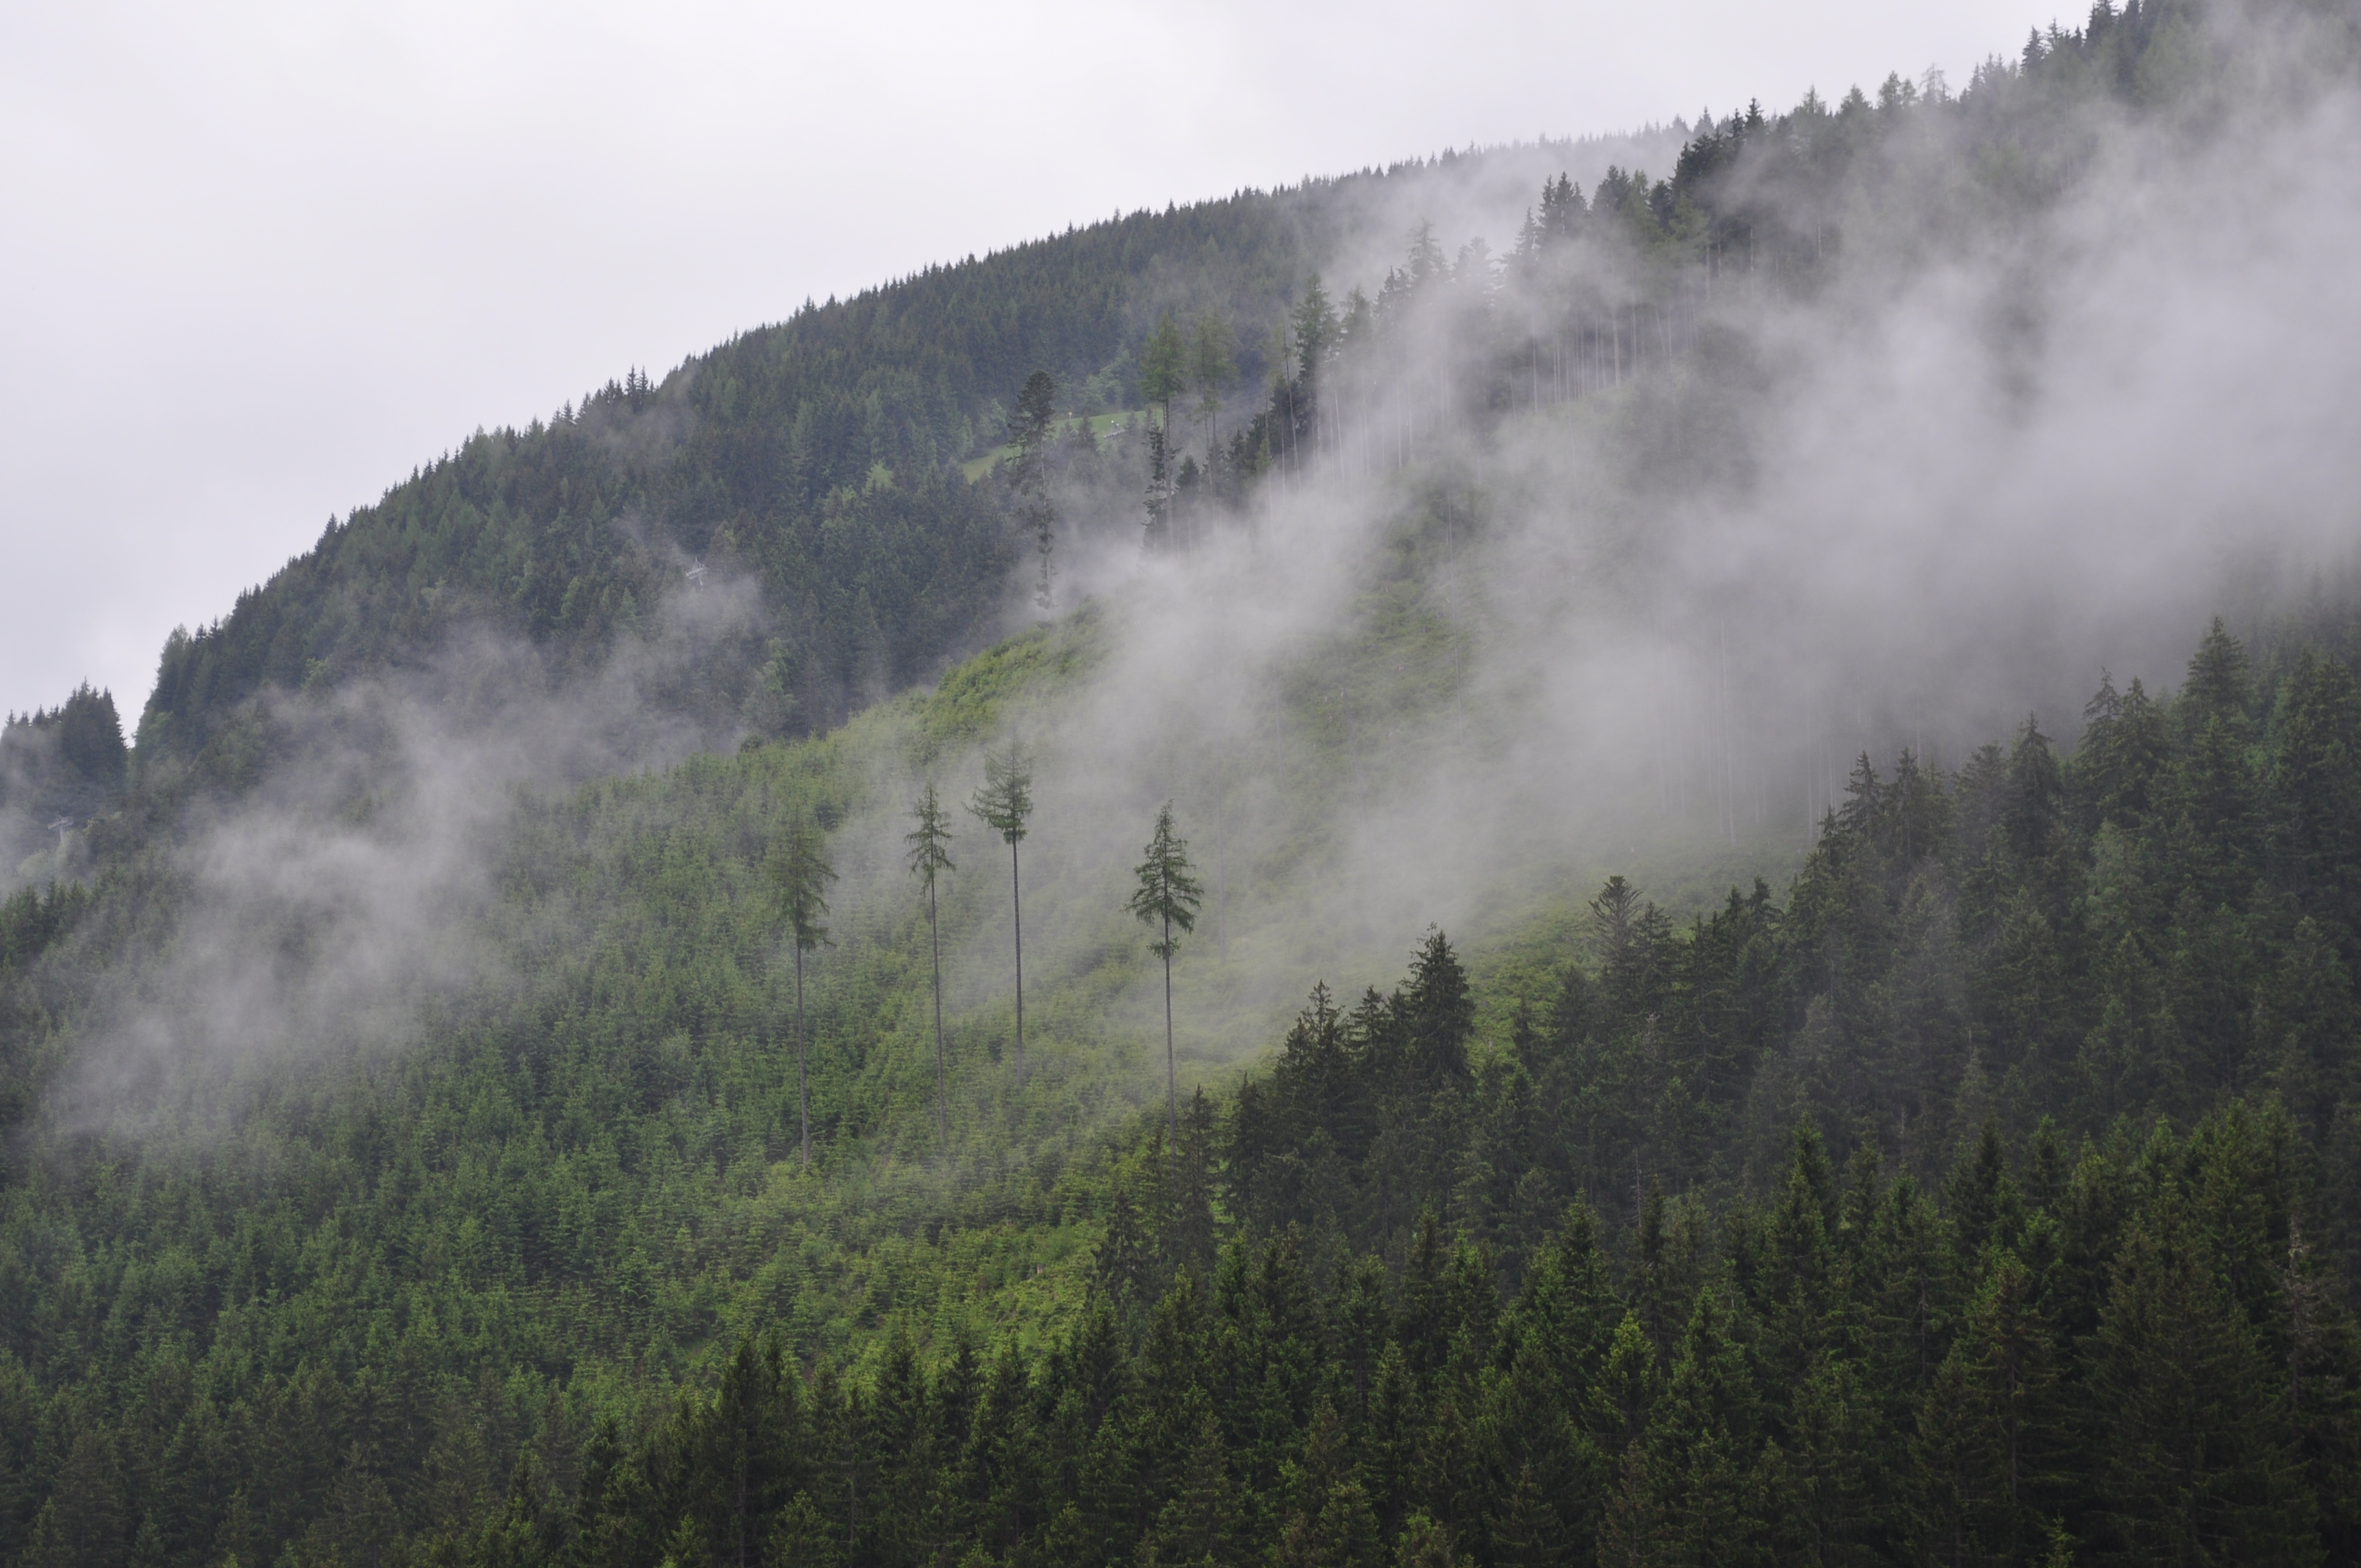
tree, nature, forest, wilderness, mountain, cloud, fog, mist, morning, valley, mountain range, weather, ridge, trees, rainforest, habitat, landform, natural environment, geographical feature, atmospheric phenomenon, mountainous landforms, geological phenomenon